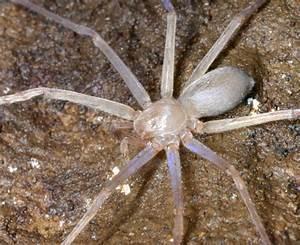
spider